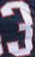
Number: 3